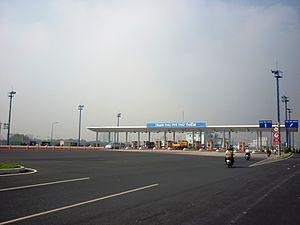
Le tunnel de la rivière Saigon ou tunnel Thu Thiem est un tunnel passant sous la rivière Saïgon à Hô-Chi-Minh-Ville au Viêt Nam.